Emily Clark (ice hockey)

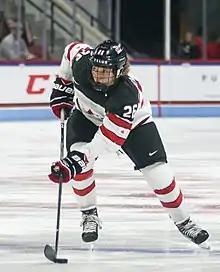
Clark with Team Canada in 2017

In August 2011, Clark competed with the Under 18 Canadian National Women's Ice Hockey Team in a three-game series versus the United States. In the third game of the series, Clark scored a goal, and Canada won the series. In addition, she was the youngest player on the team, and one of only three women from Saskatchewan invited to try out for the team.